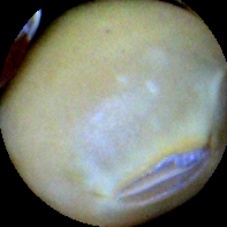
Label: Spotted